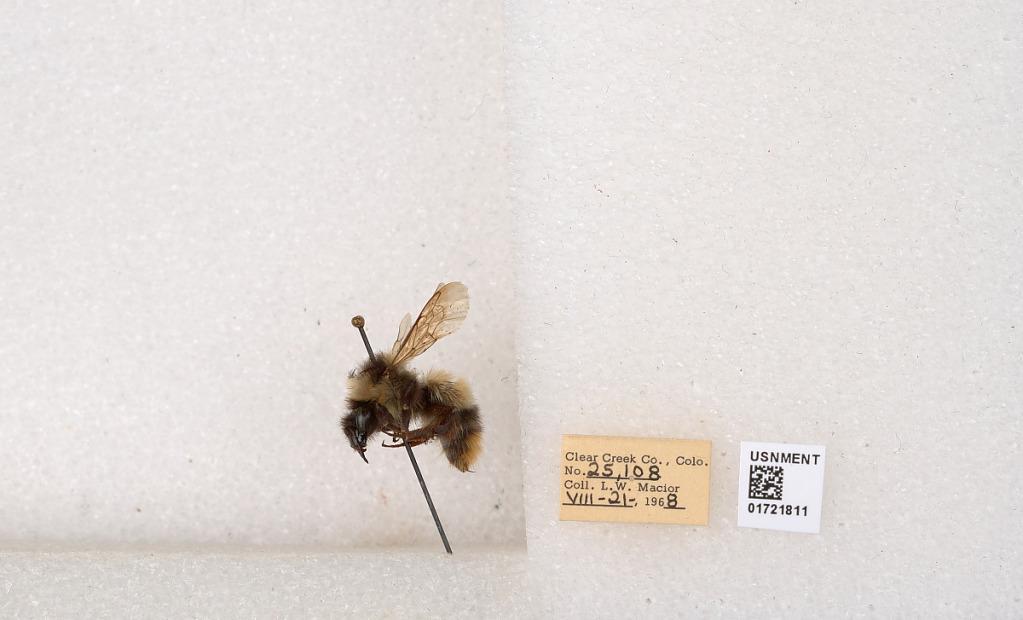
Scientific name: Bombus kirbyellus
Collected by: L. Macior
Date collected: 1968-8-21
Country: United States
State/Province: Colorado
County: Clear Creek
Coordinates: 39.6891, -105.644